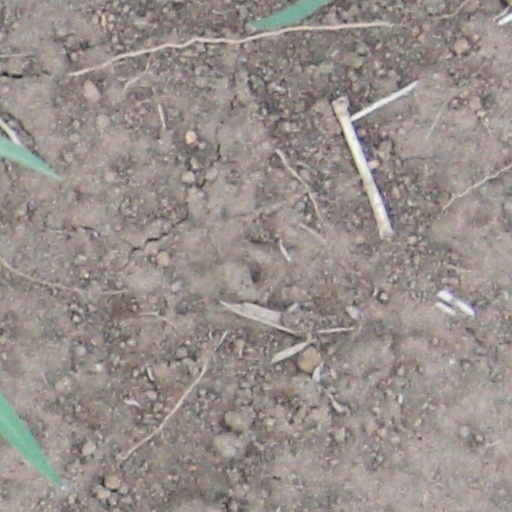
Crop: wheat